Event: Ecuador Earthquake
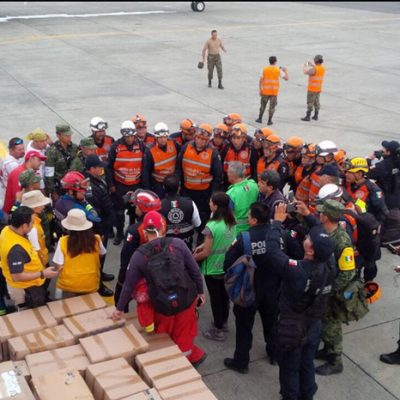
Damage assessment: no_damage